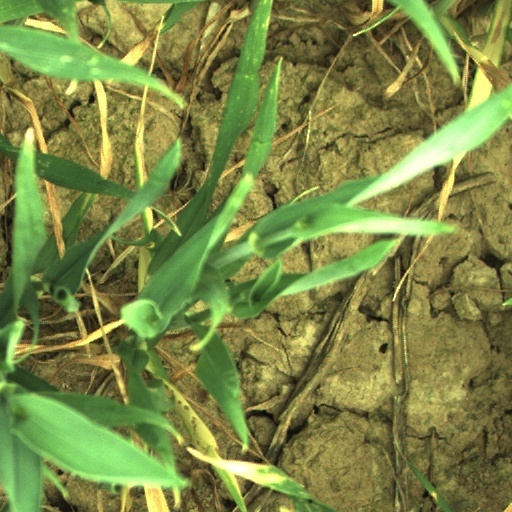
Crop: wheat